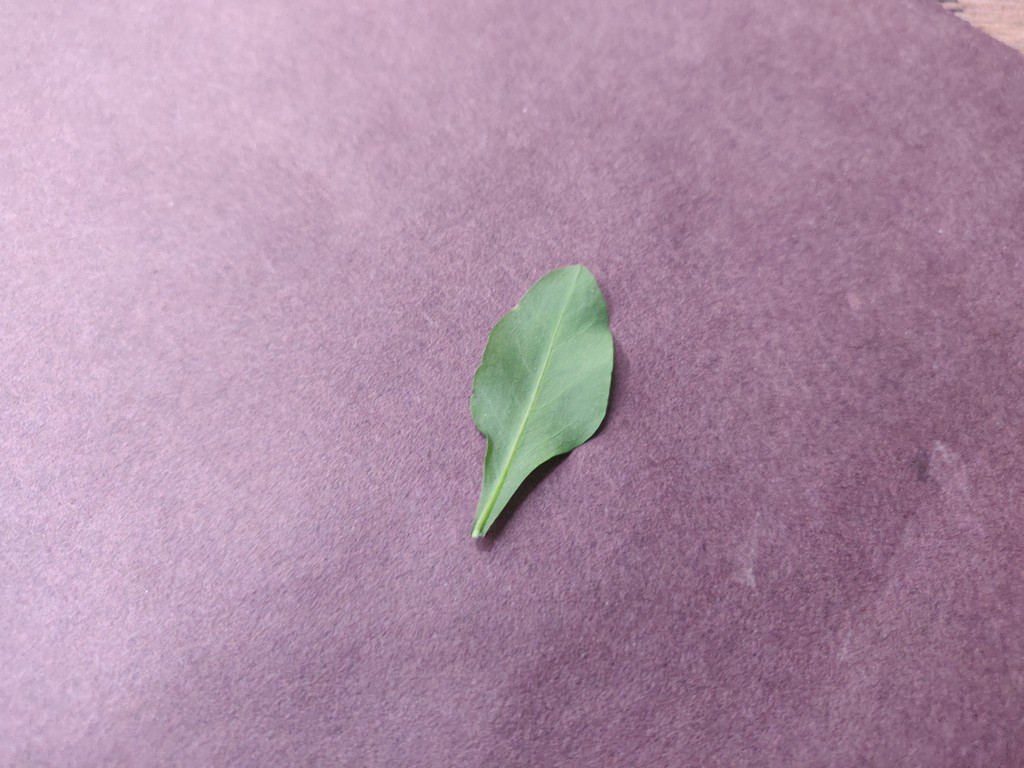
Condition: Healthy
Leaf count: single
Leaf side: back